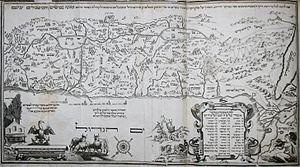
La Terre d’Israël est une étendue géographique comprenant les anciens royaumes d’Israël et de Juda, berceau du peuple juif.
La Genèse, premier livre de la Bible hébraïque, l’Ancien Testament, se termine par le récit de l’installation au Pays de Canaan des Hébreux, ou plus exactement des douze fils de Jacob, alias Israël. Ces douze fils sont les fondateurs directs ou indirects des douze tribus.